John Parry (actor)

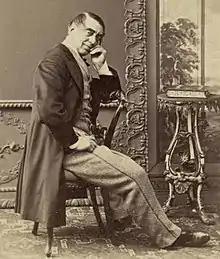
Parry 1870

John Orlando Parry (3 January 1810 – 20 February 1879) was an English actor, pianist, artist, comedian, songwriter and singer.